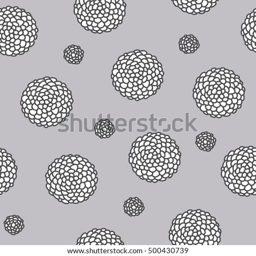
seamless texture of circles , flowers .